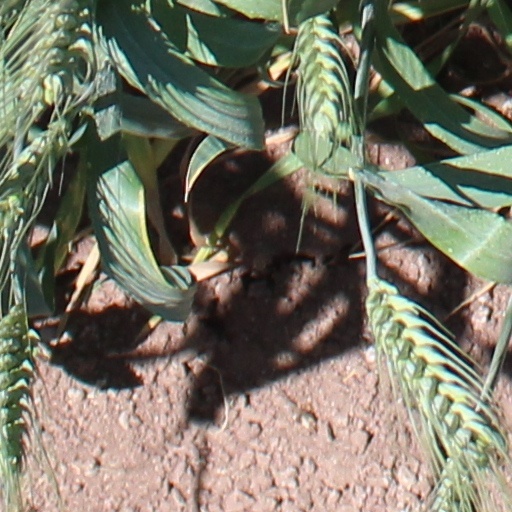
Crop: wheat